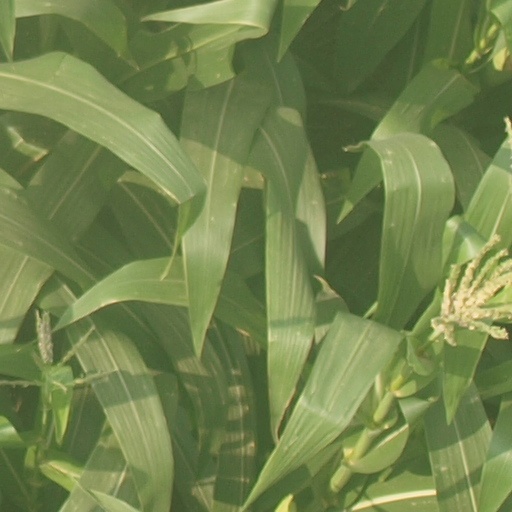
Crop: maize; corn